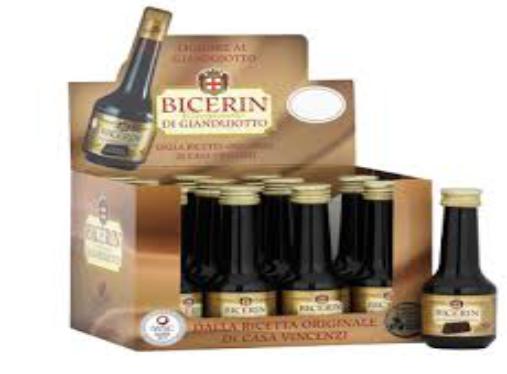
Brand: Bicerin
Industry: Food